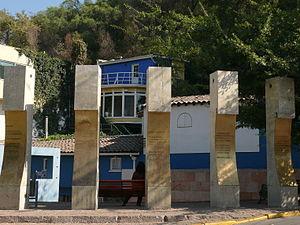
Matilde Urrutia Cerda est une chanteuse et une physiothérapeute chilienne. Elle est la troisième épouse du poète chilien Pablo Neruda, de 1966 à sa mort en 1973.